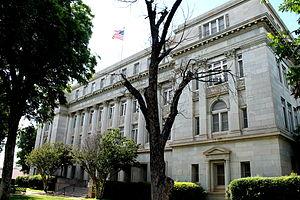
Le comté de Stephens, en anglais : Stephens County, est un comté situé dans le nord de la partie centrale de l'État du Texas aux États-Unis. Fondé le 22 janvier 1858, son siège de comté est la ville de Breckenridge. Selon le recensement des États-Unis de 2010, sa population est de 9 630 habitants. Le comté a une superficie de 2 386,5 km², dont 2 322,4 km² en surfaces terrestres. Initialement baptisé comté de Buchanan, en référence au président James Buchanan, il est renommé en l'honneur d'Alexander Stephens, le vice-président des États confédérés d'Amérique.